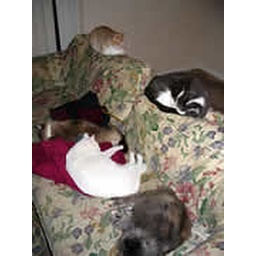
Here are the 5 cats on the couch in Georgia. Clockwise from the top: Bobby, Raspberry, Princess, Noodles and Sheba